2019 J.League Cup final

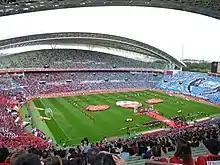
The ceremony before the start of the game as seen from the main stand side. Supporter seats are on the left side for Sapporo (home) and on the right side for Kawasaki (away).

For Consadole Sapporo, Takuma Arano came in to replace their injured captain Hiroki Miyazawa. They lined up in a 3-4-2-1 formation, with Chanathip Songkrasin and cup top-scorer Musashi Suzuki sitting just behind Jay Bothroyd. For Kawasaki, manager Toru Oniki made the decision to bench key players Yu Kobayashi and Kengo Nakamura, lining up in a 4-2-3-1 formation with Leandro Damião the sole striker.